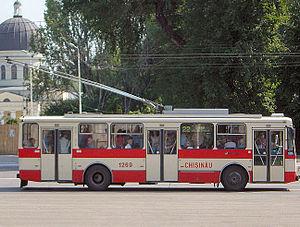
Chișinău ou Chisinau sans les diacritiques, en russe : Кишинёв, est la capitale de la République de Moldavie et la ville principale de la Bessarabie, qui est une partie de la région historique de Moldavie.
Cet article présente les infrastructures de transport en république de Moldavie.